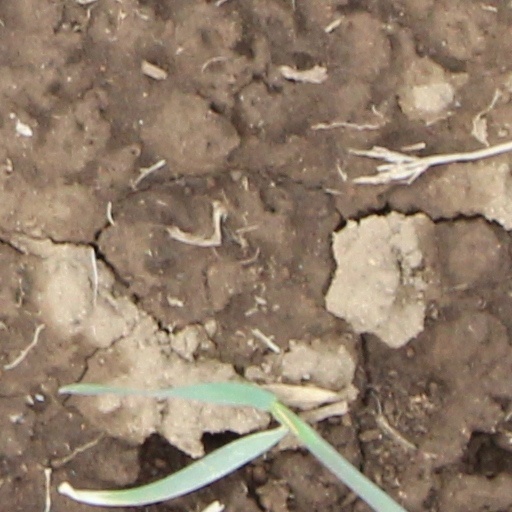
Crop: wheat